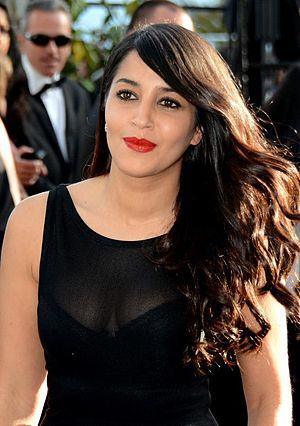
Leïla Bekhti au festival de Cannes
Maintenant ou jamais est un film français réalisé par Serge Frydman sorti en 2014.
Leïla Bekhti est une actrice française, née le 6 mars 1984 à Issy-les-Moulineaux.